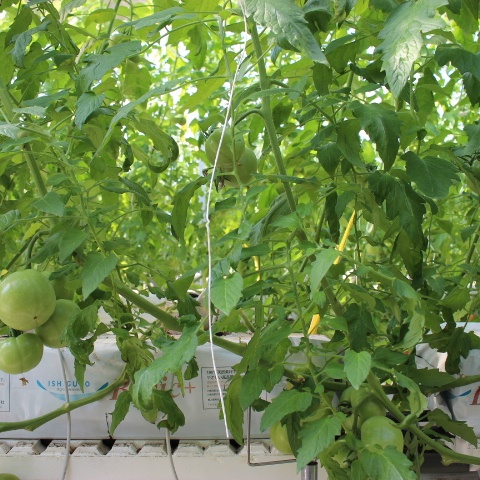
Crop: tomato